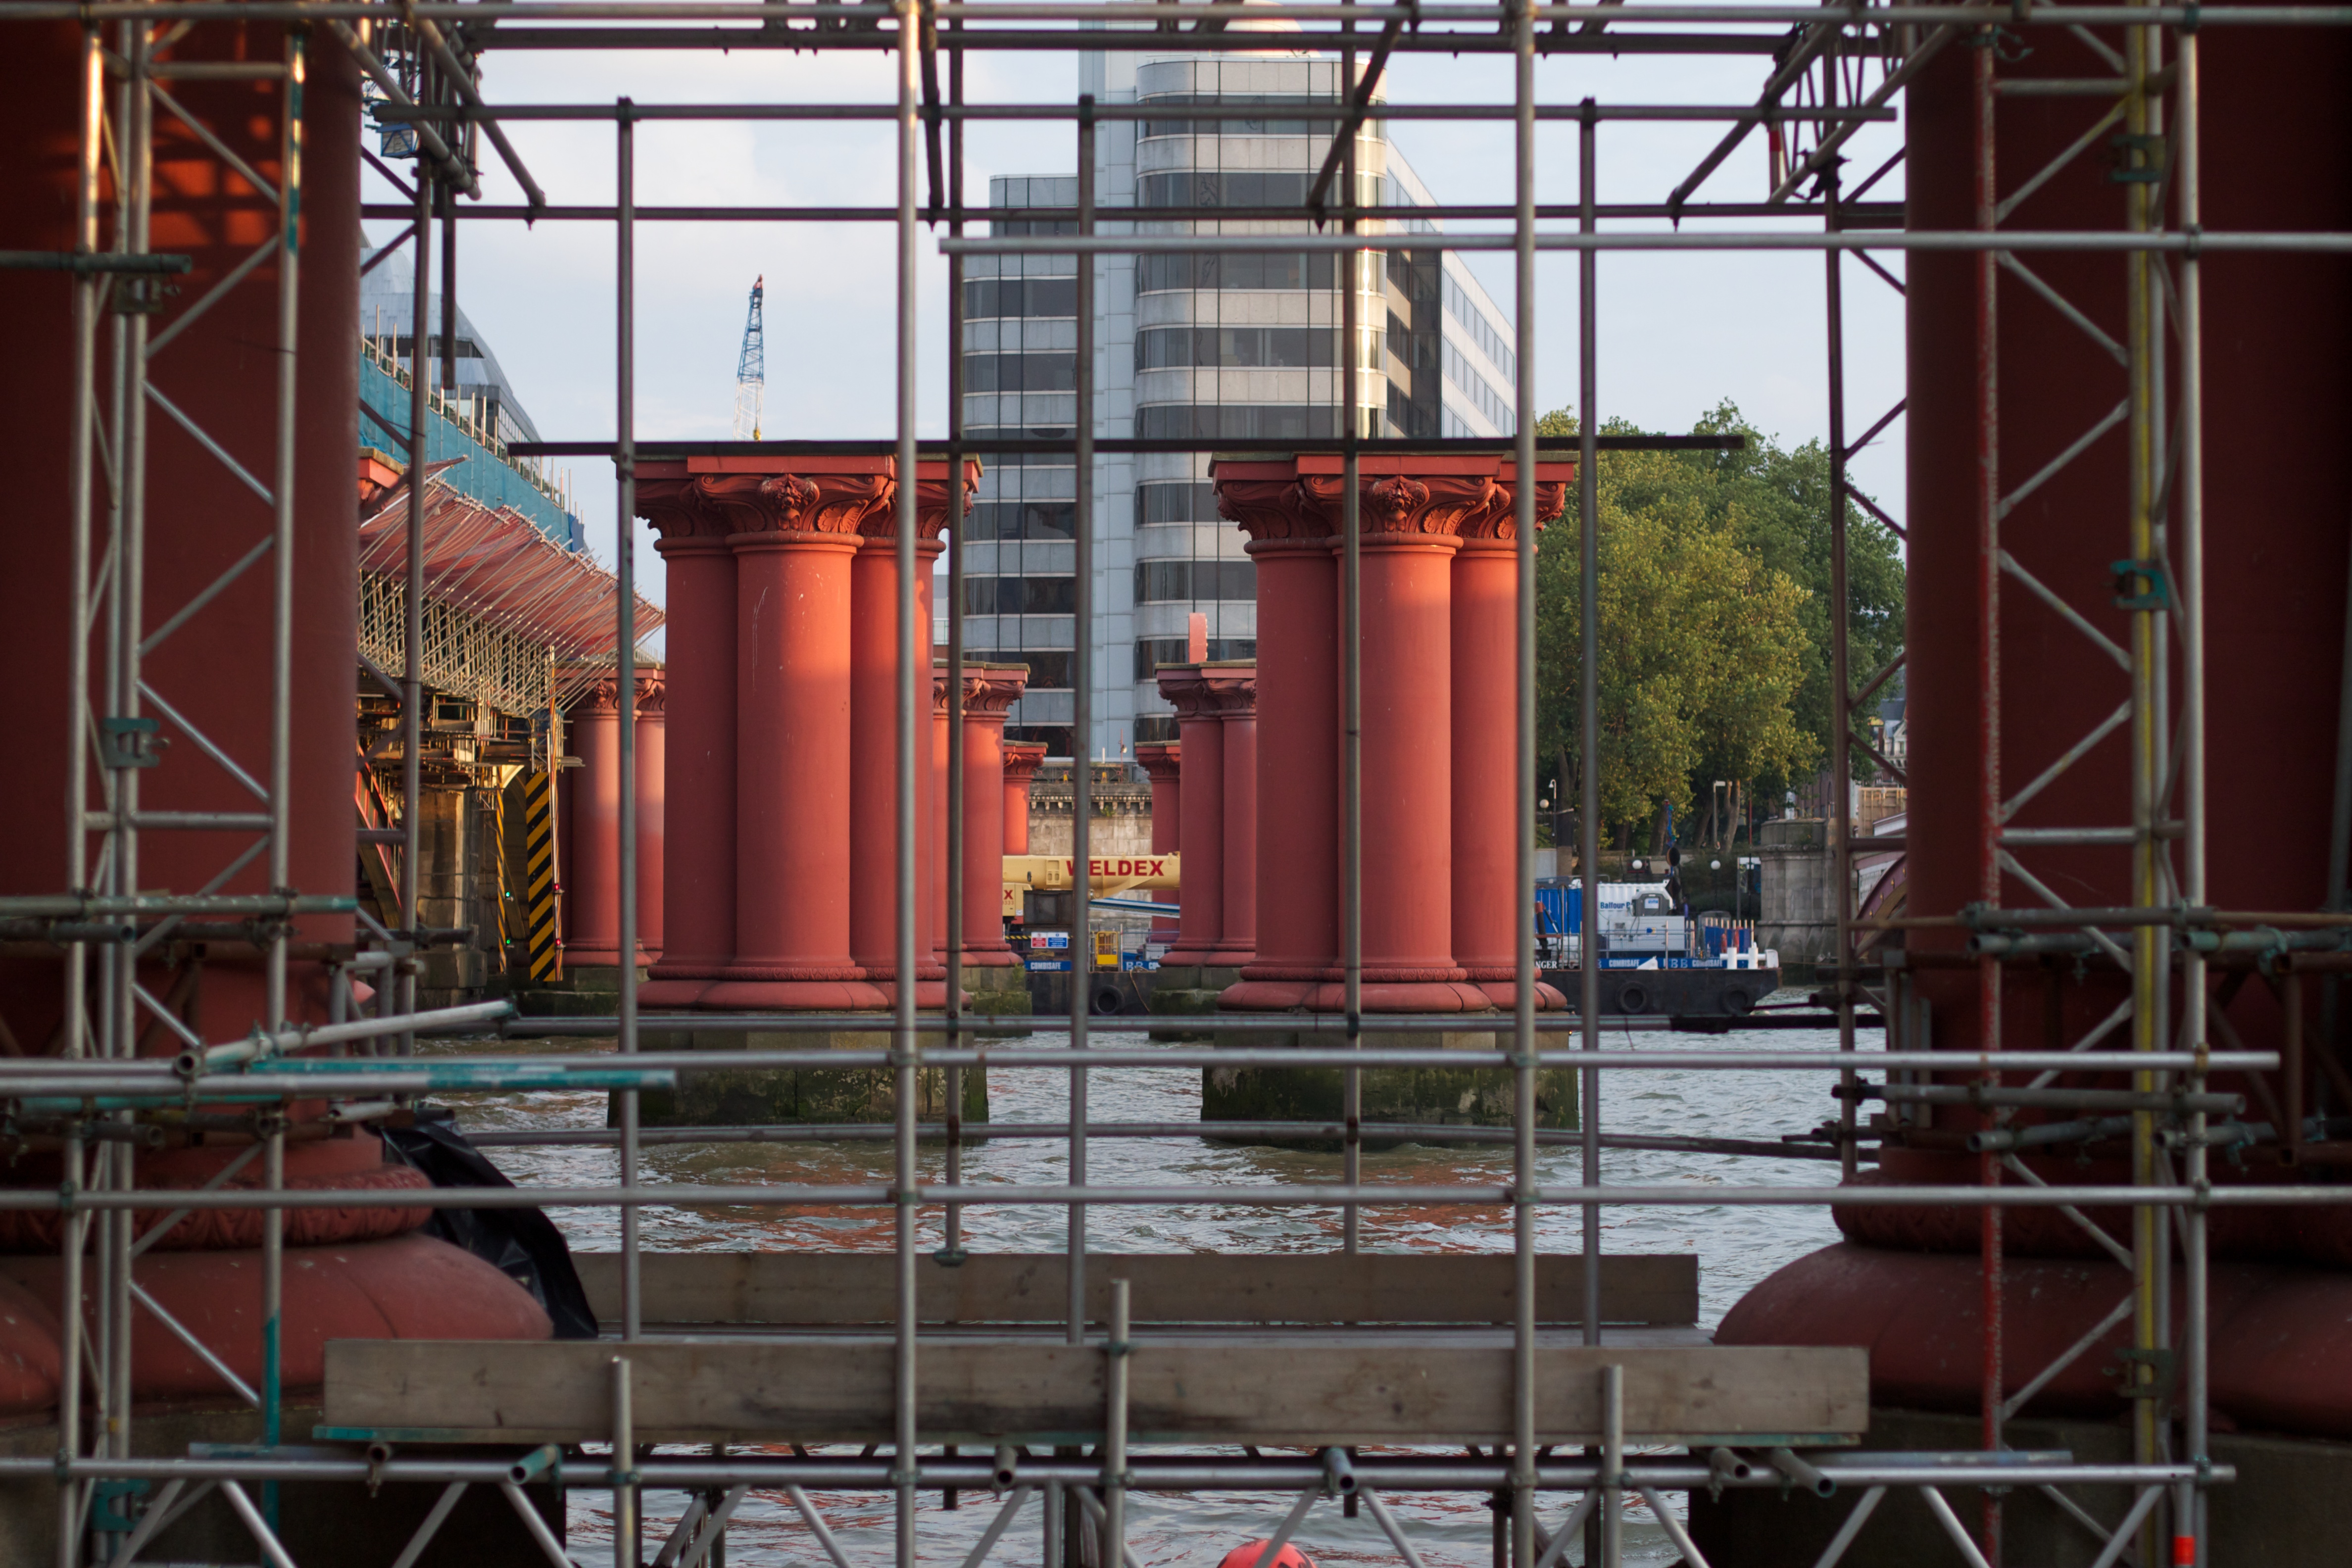
facade, factory, industry, scaffolding